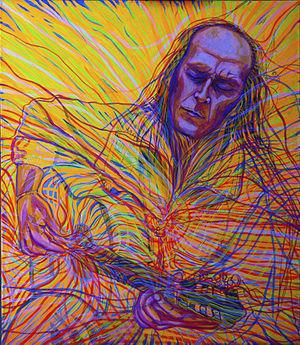
Francisco Sánchez Gómez, connu sous le nom de Paco de Lucía [ˈpä.ko̞ ð̞e̞ lu.ˈθi.ä], né le 21 décembre 1947 à Algésiras en Espagne et mort le 25 février 2014 à Playa del Carmen au Mexique, est un guitariste espagnol.